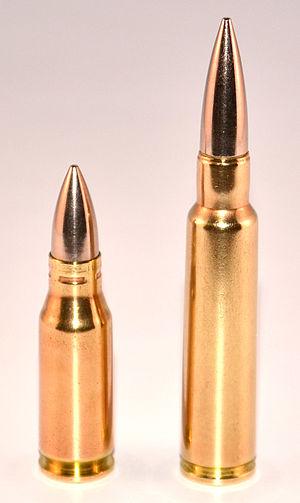
Cartouche GP 47 et GP 11
La munition Gewehrpatronen Ordonnanz 1911 ou Cartouche 11 pour fusil est une cartouche militaire développée uniquement pour l'armée suisse, on ne trouve ce type de calibre qu'en Suisse. Déclarée d'ordonnance en 1911 et introduite dès 1912 avec le fusil suisse d'infanterie 1911 elle sera remplacée par la GP90 avec l'introduction du fusil d'assaut 90. La production militaire de la GP11 cessera en 1994 avec le lot nᵒ 349-94, elle reste toutefois produite par plusieurs fabricants au niveau civil. Les cartouches et leurs composants furent produits dans les fabriques de munitions de Thoune, d'Altdorf et de Dornach. La fabrique fédérale de munitions fut construite à Thoune en 1861 et agrandie en 1867 sous la dénomination « Eidgenossisches Feuerwerker-Laboratorium » et transformé en 1874 en « Eidgenössische Munitions-Fabrik ». La fabrique d'Altdorf ne sera construite qu'en 1938.